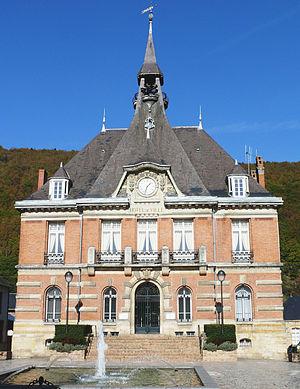
Haybes - Hôtel de ville
Haybes est une commune française, située dans le département des Ardennes en région Grand Est.